Perturbed angular correlation

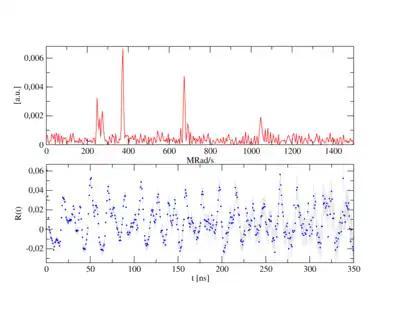
Bottom: A complex PAC-spectrum, top: its Fourier transformation.

According to the number n of detectors, the number of individual spectra (z) results after z=n²-n, for n=4 therefore 12 and for n=6 thus 30. In order to obtain a PAC spectrum, the 90° and 180° single spectra are calculated in such a way that the exponential functions cancel each other out and, in addition, the different detector properties shorten themselves. The pure perturbation function remains, as shown in the example of a complex PAC spectrum. Its Fourier transform gives the transition frequencies as peaks.